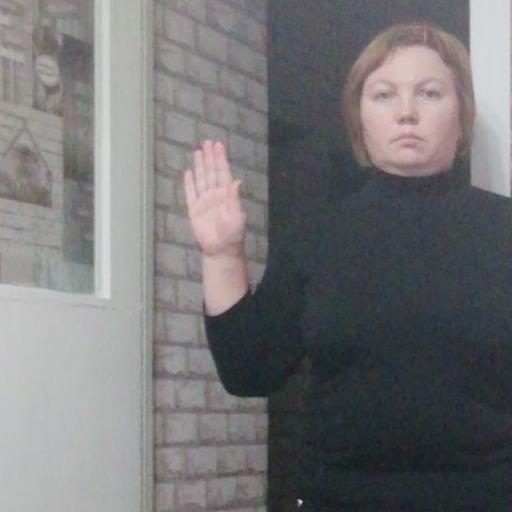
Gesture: stop